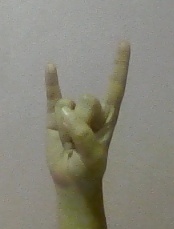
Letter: la